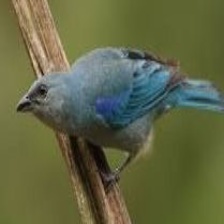
Species: AZURE TANAGER
Scientific name: THRAUPIS CYANOPTERA